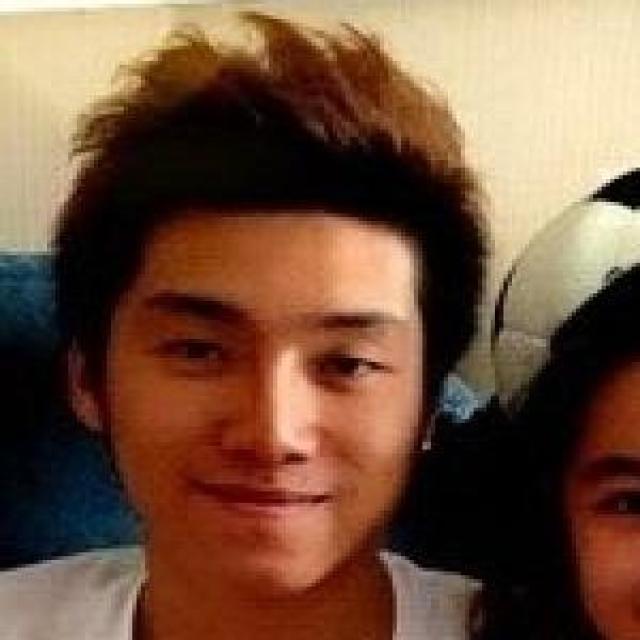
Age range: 21-44